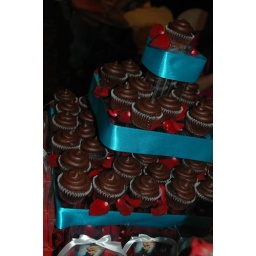
Glass tower lined in blue